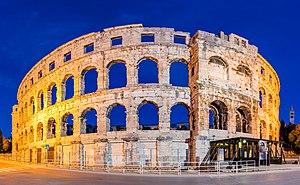
L'amphithéâtre de Pula ou colisée de Pula, est un amphithéâtre romain bien conservé, situé à Pula, en Istrie.